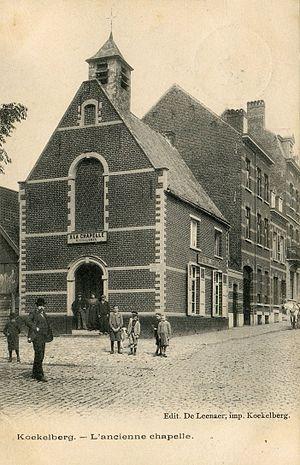
Ancienne chapelle Sainte-Anne.
Koekelberg [kukəlbɛʁg] est l'une des 19 communes bilingues de la région de Bruxelles-Capitale en Belgique.